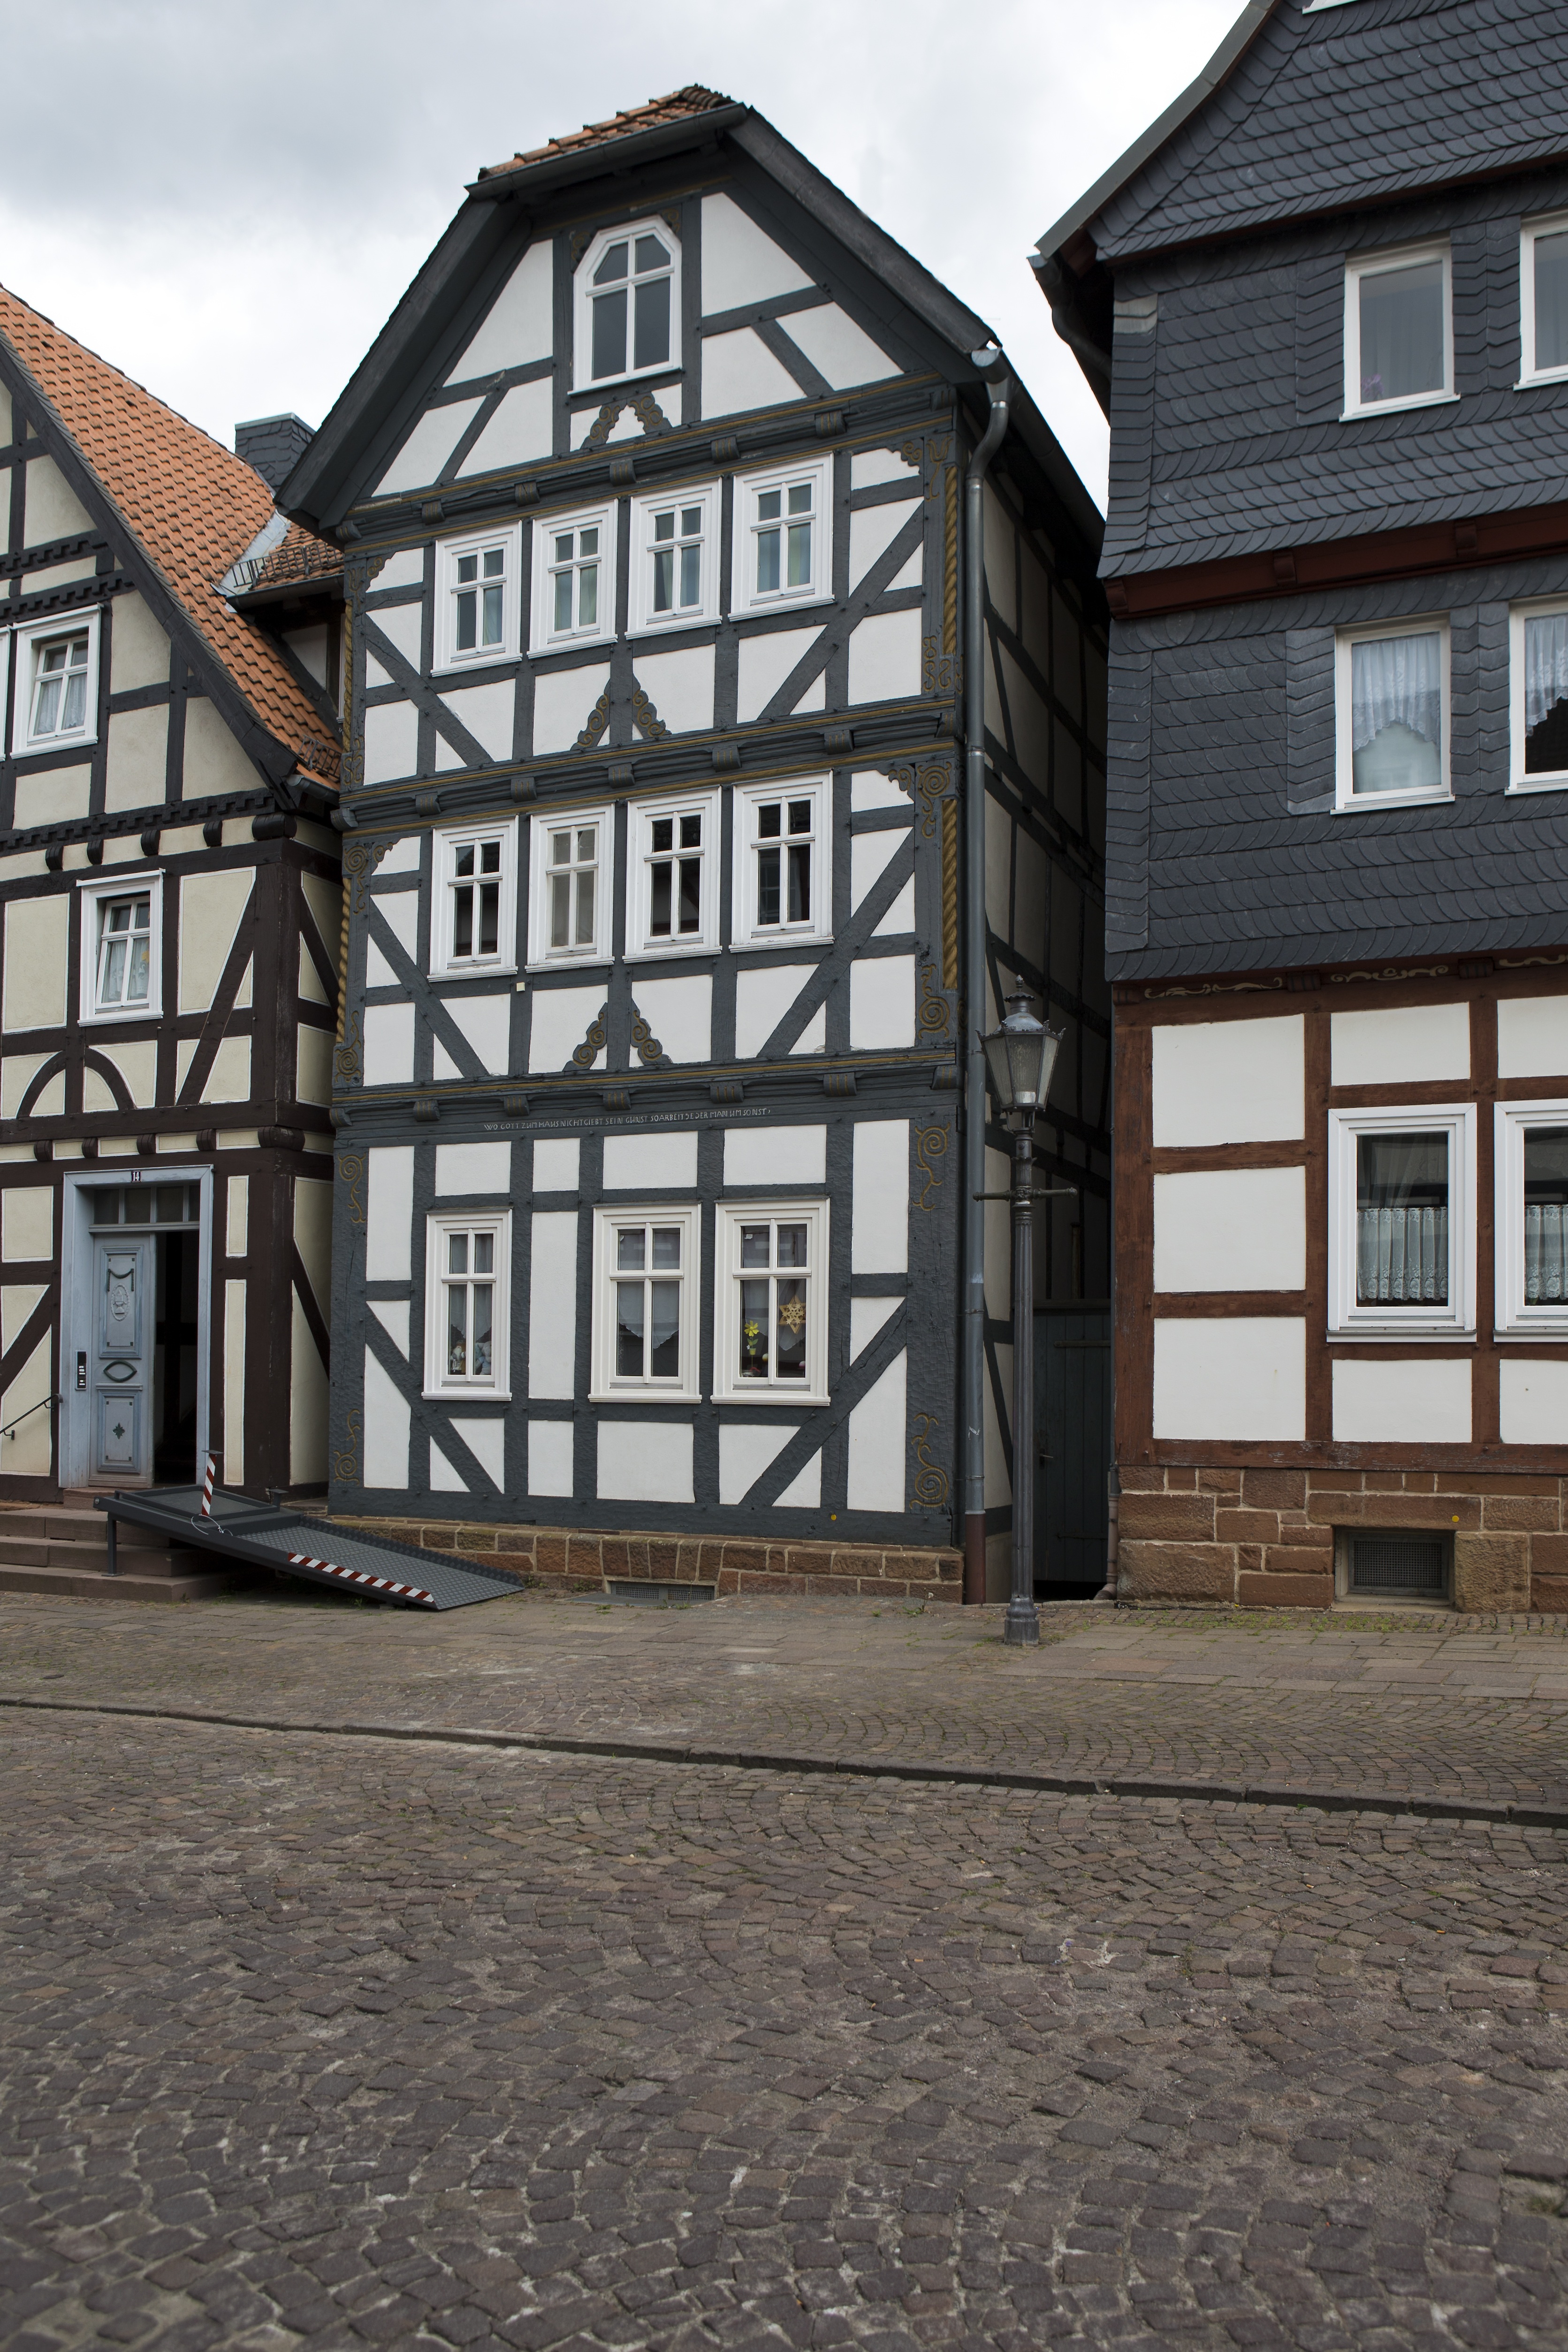
architecture, wood, house, window, town, building, home, wall, facade, germany, historical, tourist attraction, hessen, urban area, timber framed houses, frankenberg